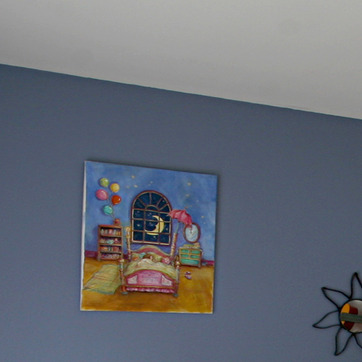
Material: paper